Shaun Leane (jeweller)

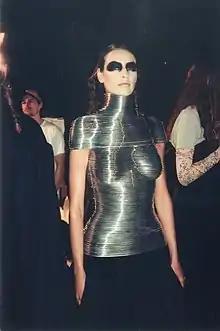
Coiled Corset, created for Alexander McQueen's "The Overlook" Autumn/Winter 1999

In 1992, a year after completing his apprenticeship, a friend introduced Leane to Alexander McQueen, who was then studying at Central Saint Martins College of Art and Design. The next year, McQueen asked Leane to create Victorian-style silver fob watch chains for his show, "Highland Rape". Leane had to teach himself new techniques to create the large finale pieces for McQueen's shows.